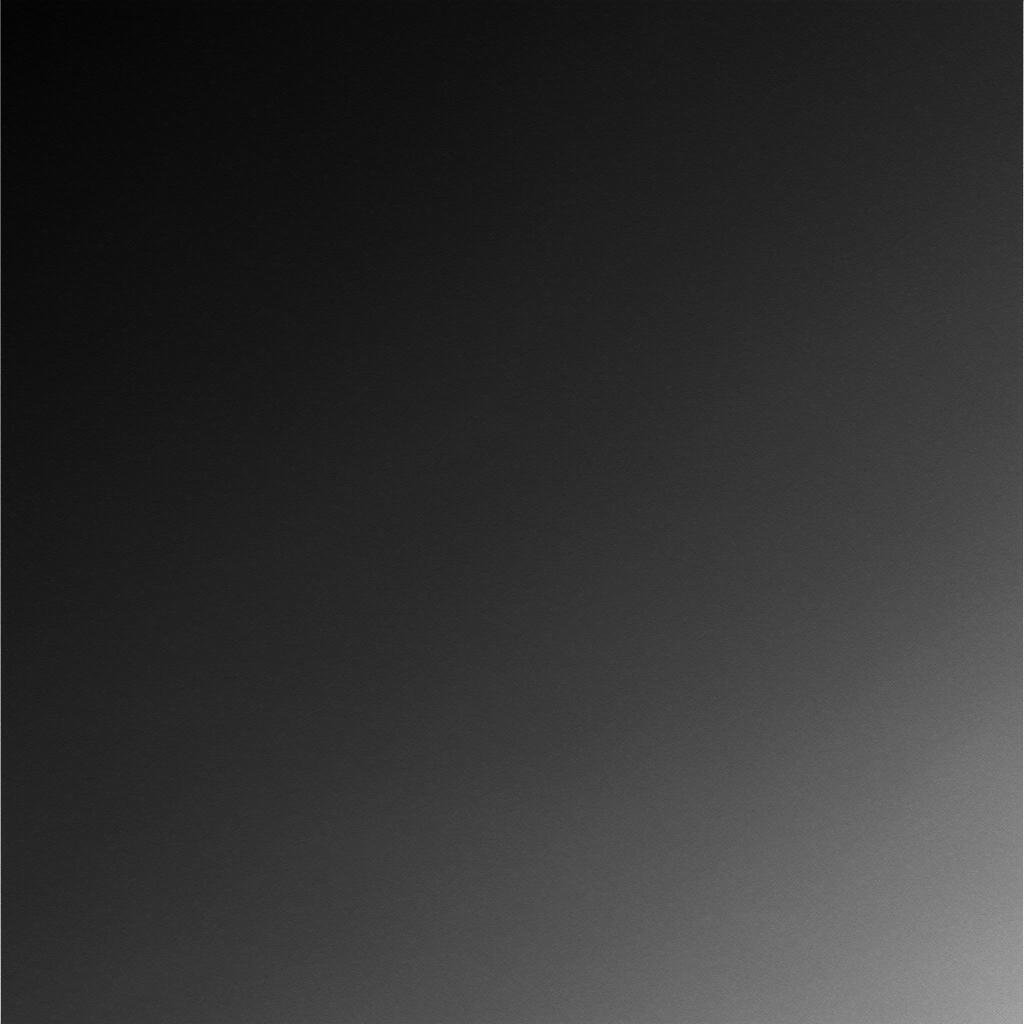
Surface features visible: Sky